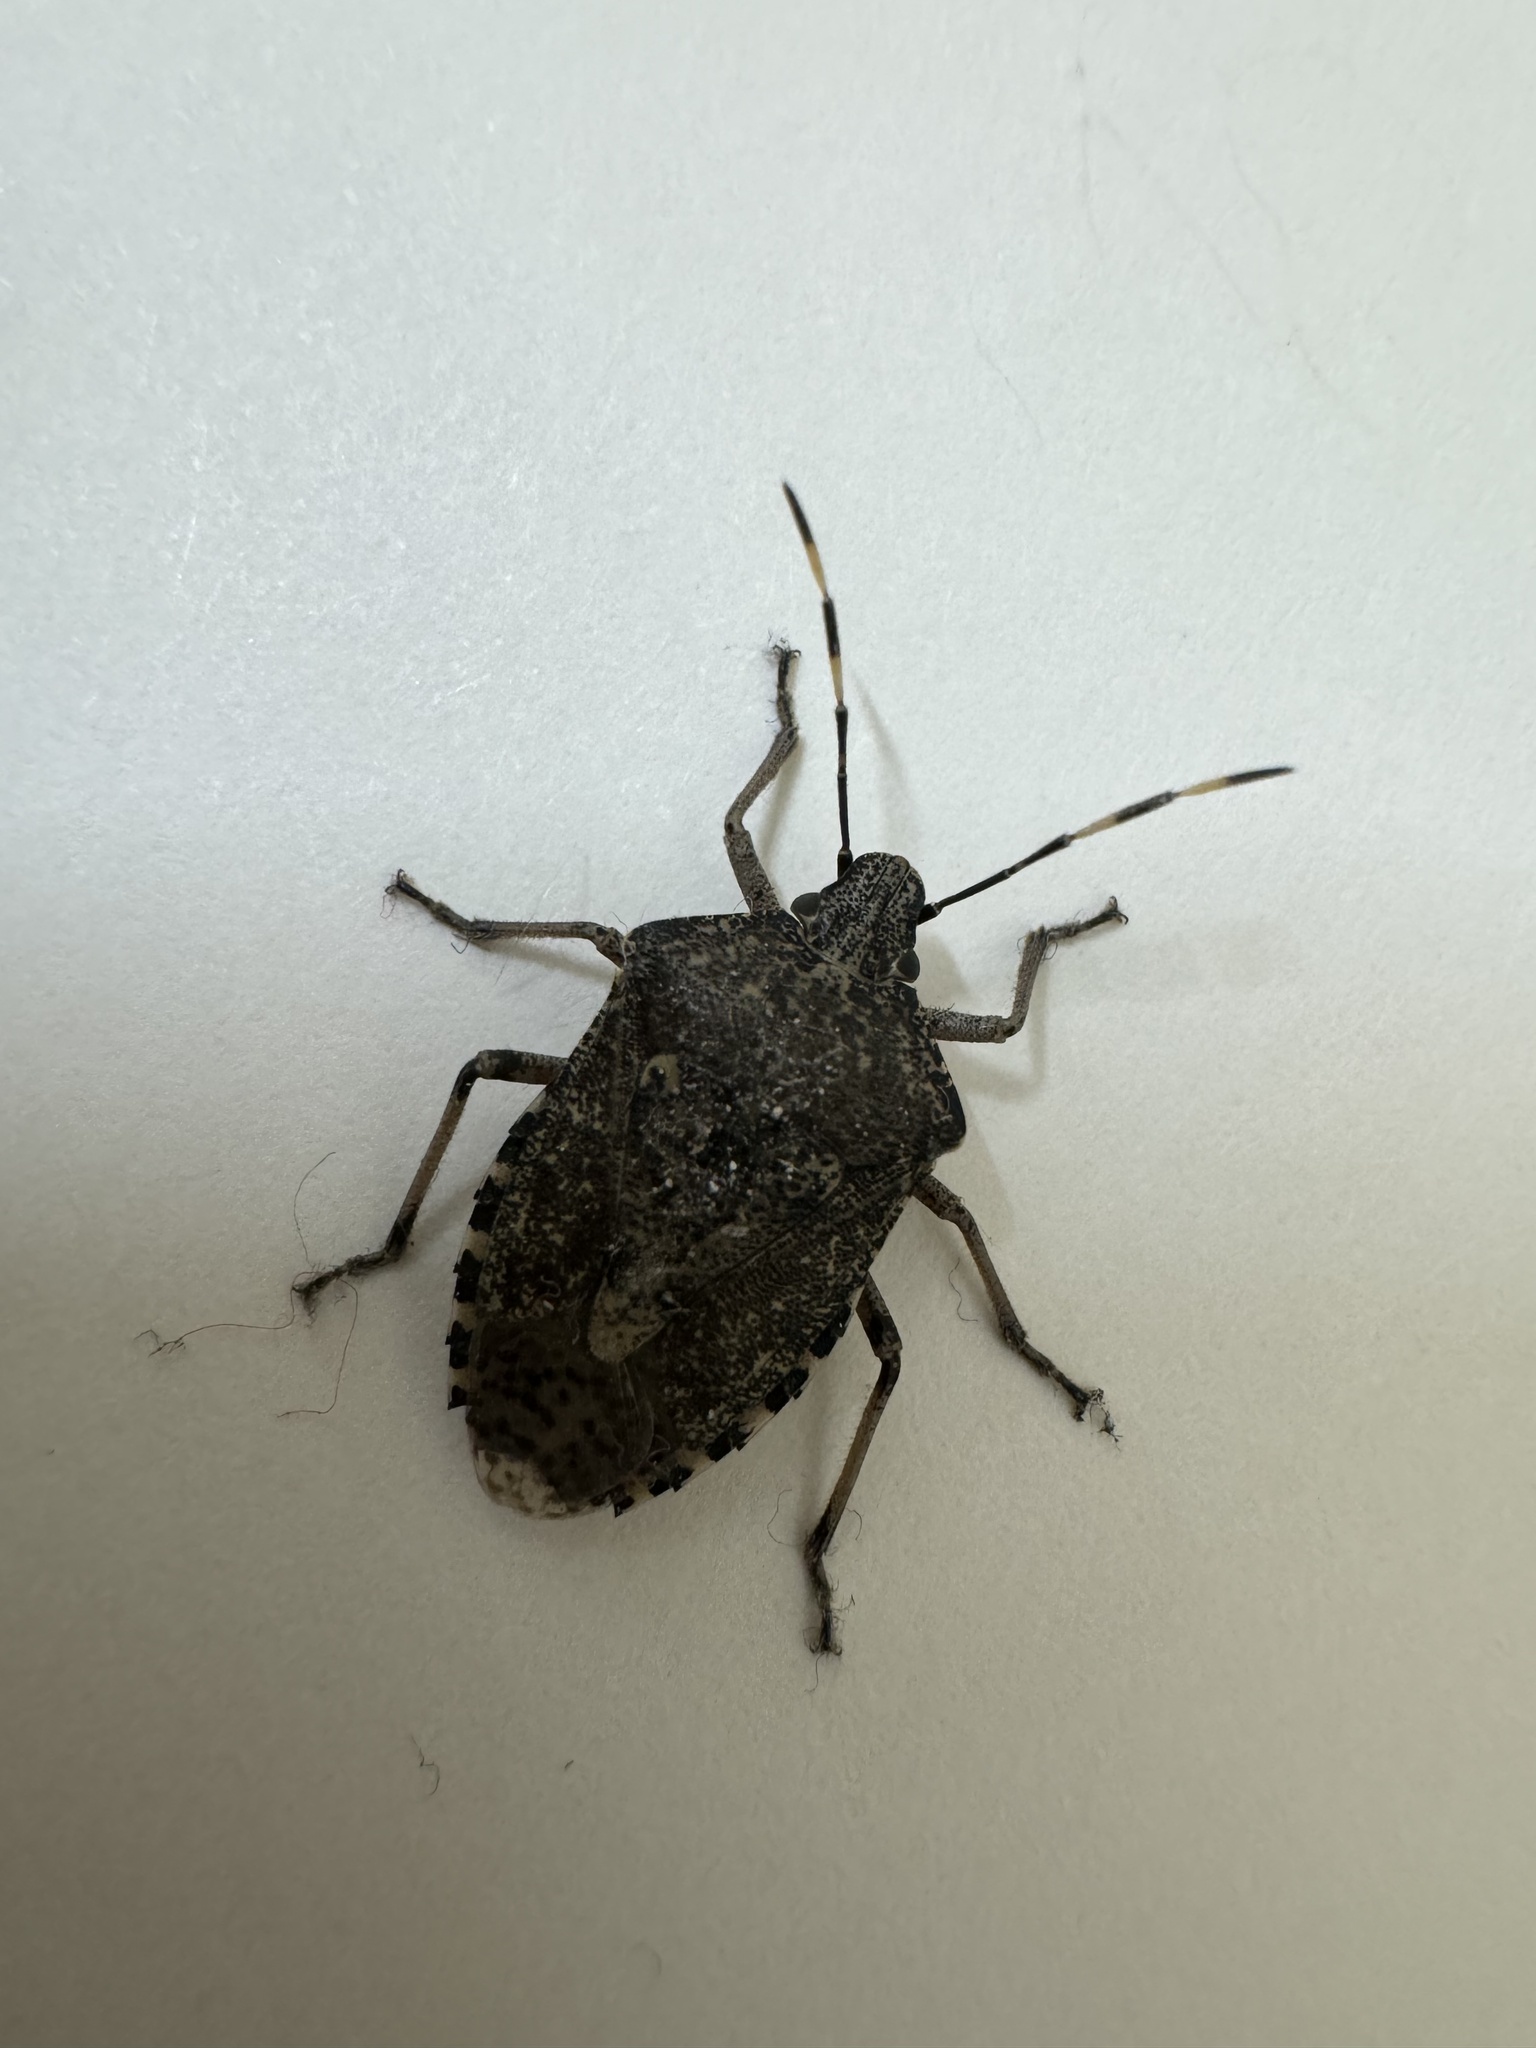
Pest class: stink_bug